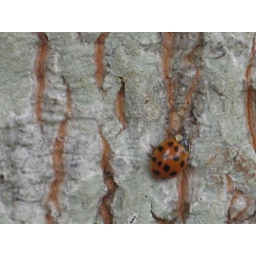
lady bugs are all over the place, this one was climbing up the hickory tree outside the glass doors here